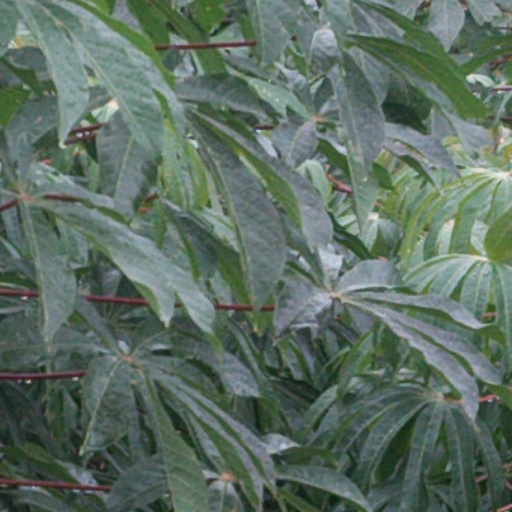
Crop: cassava